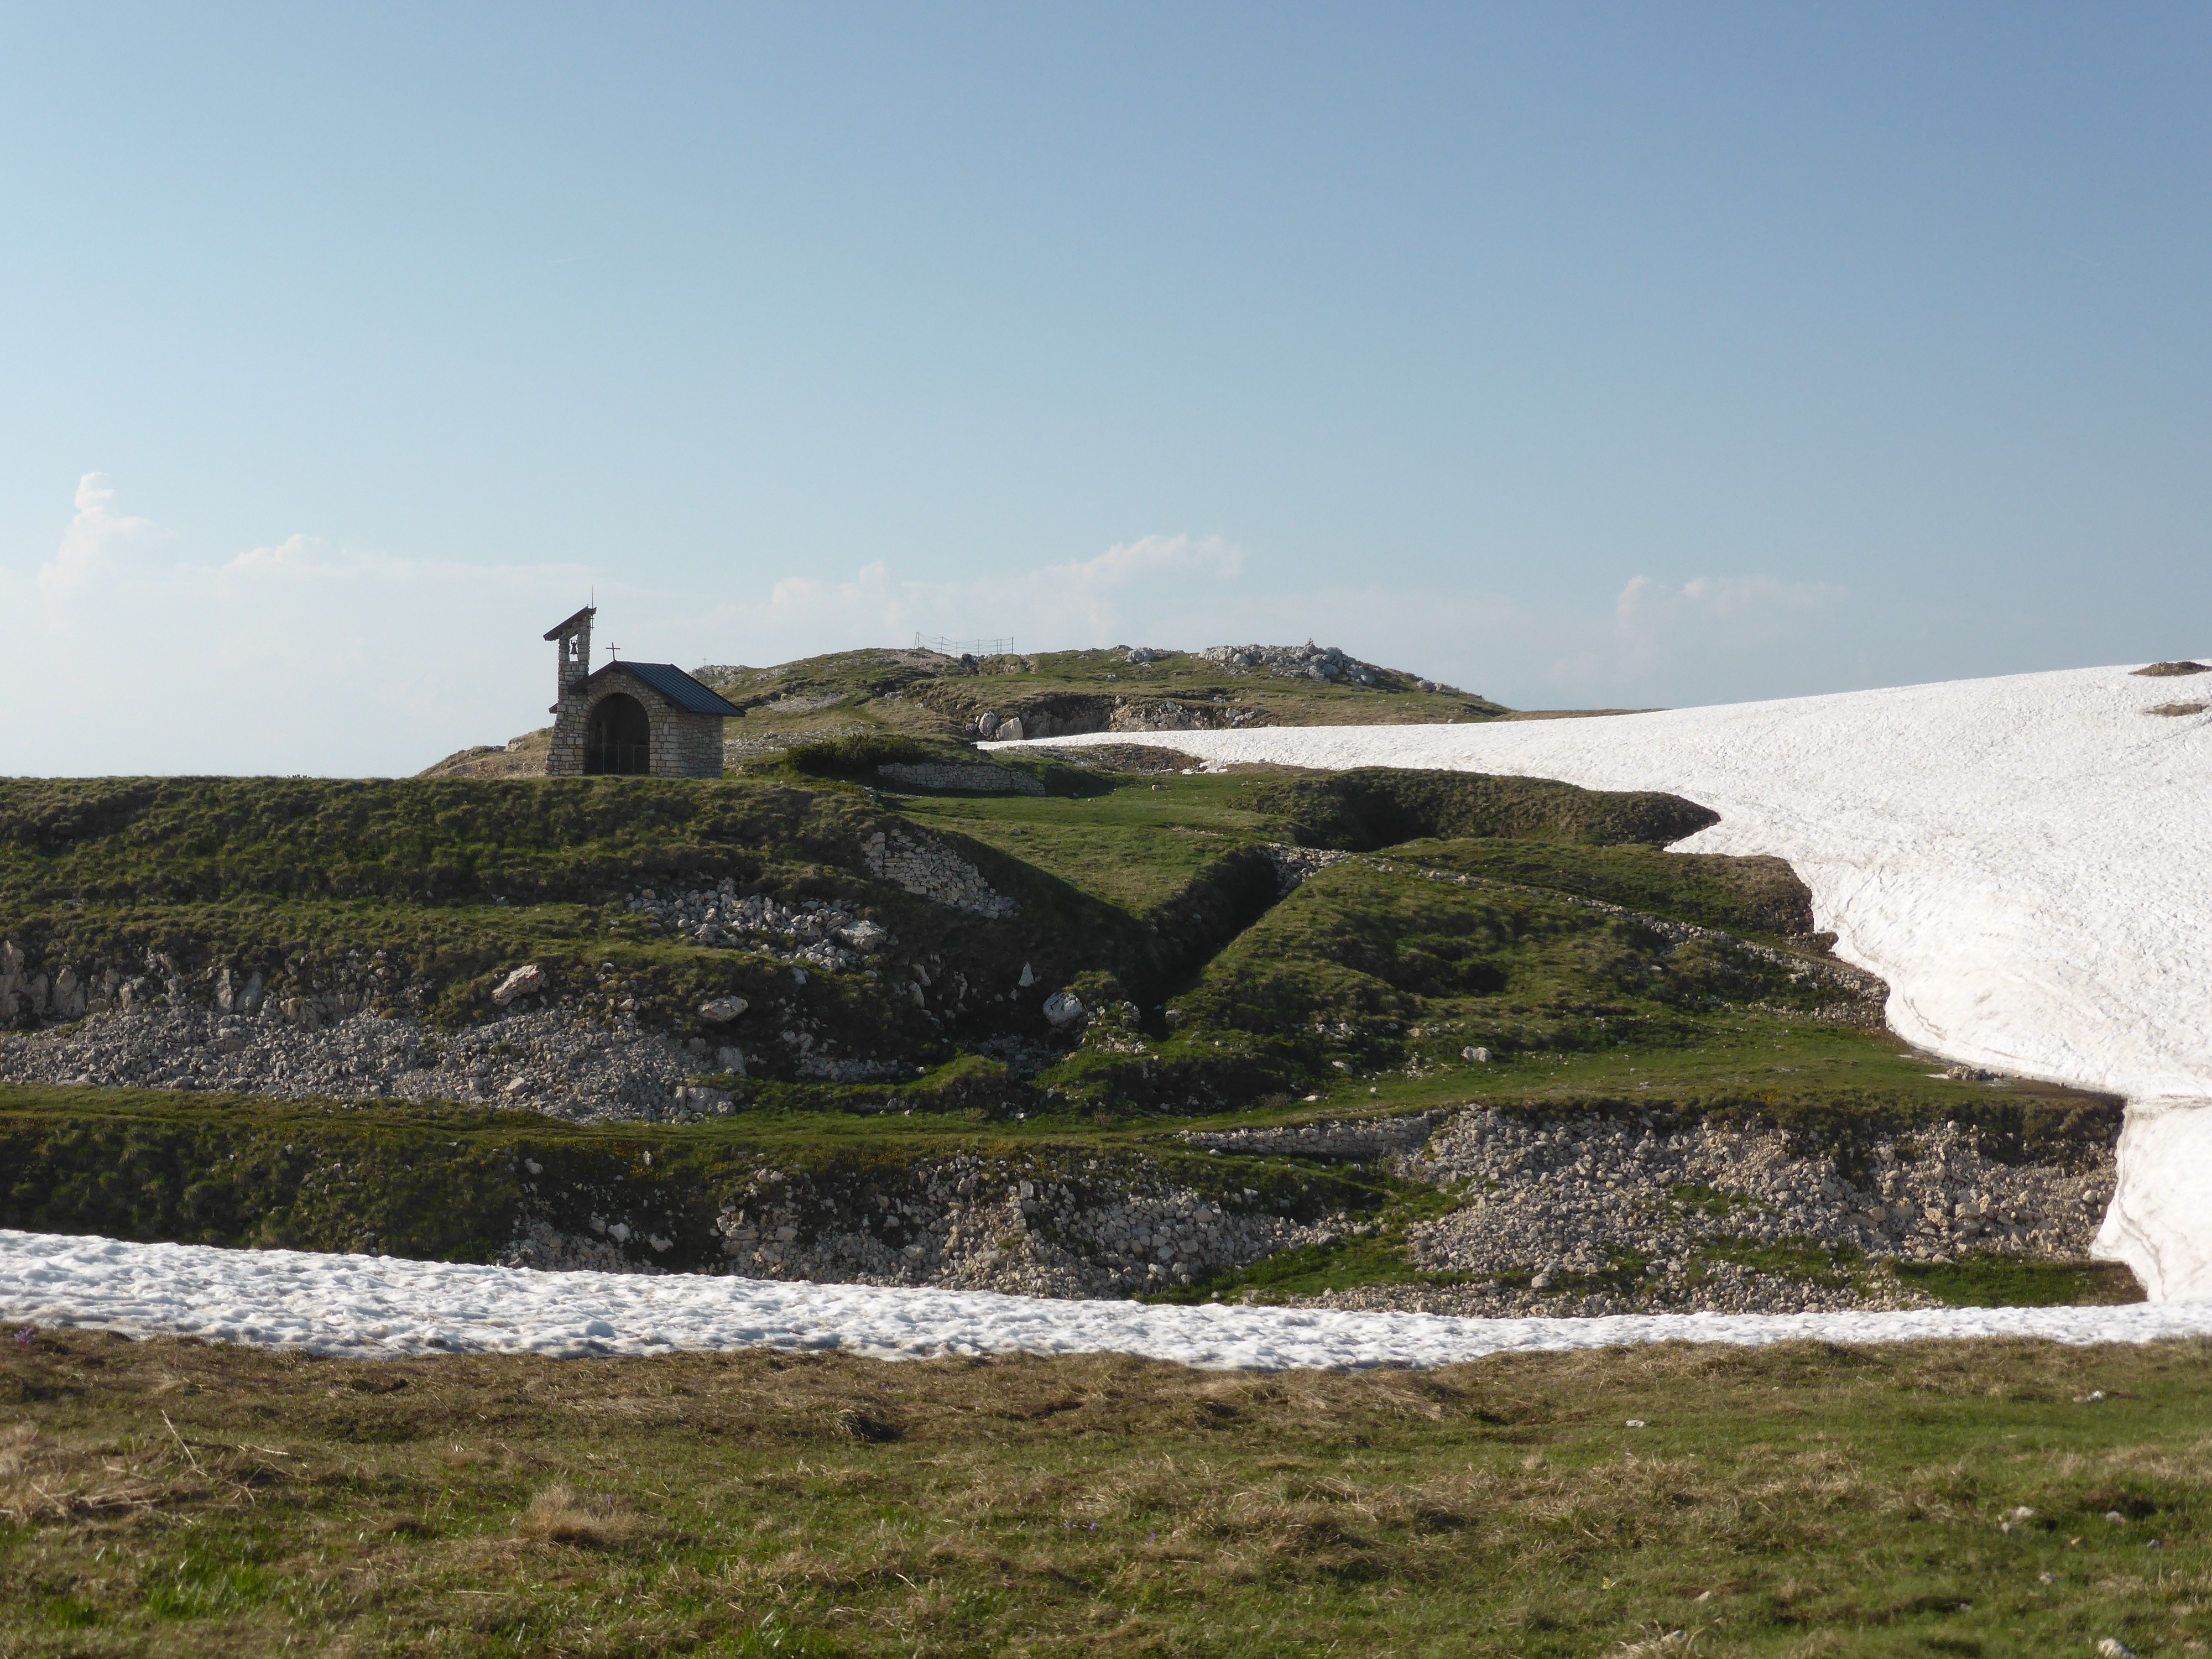
sea, coast, rock, snow, sky, hill, cliff, tower, castle, church, reservoir, fortification, highland, terrain, ruins, loch, cape